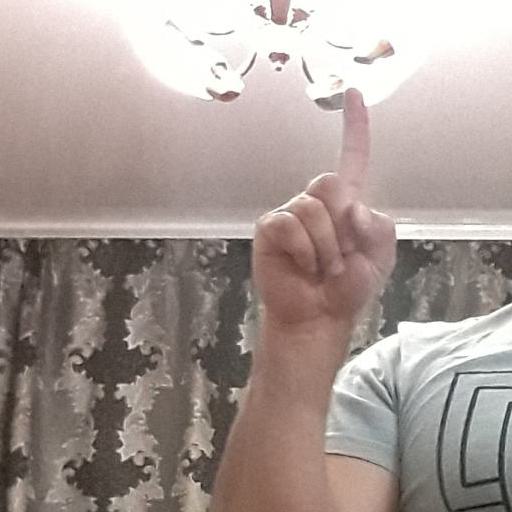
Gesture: one